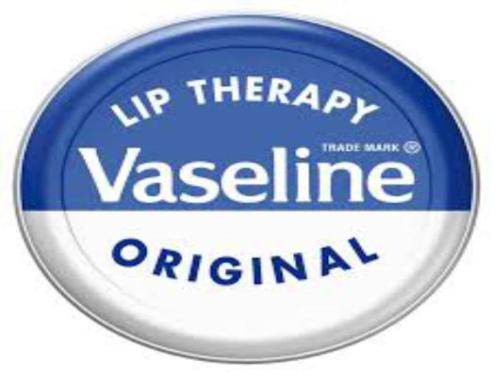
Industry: Necessities